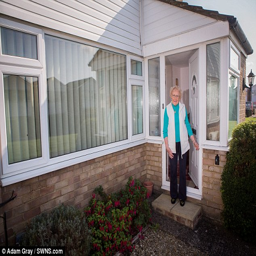
at home : person , despite her claims to royal blood , lives in a modest home